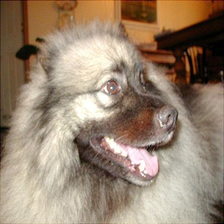
Species: dog
Breed: keeshond